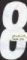
Number: 8